First Conte government

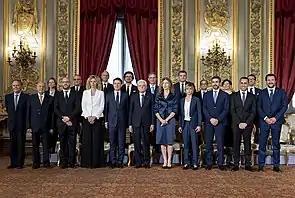
The government at the Quirinal Palace for the oath

On 28 May, President Mattarella summoned Carlo Cottarelli (a former director of the International Monetary Fund) and gave him the task to form a new government. On the same day, the PD announced that it would abstain from voting the confidence to Cottarelli while the M5S, the League, FI and the Brothers of Italy (FdI) announced that they would have voted against. Cottarelli was expected to submit his list of ministers for approval to President Mattarella on 29 May. However, he held only informal consultations with the President on 29 and 30 May, awaiting the possible formation of a "political government". Meanwhile, Di Maio and Salvini announced their willingness to restart negotiations to form a "political" government and Giorgia Meloni (FdI leader) gave them her support.